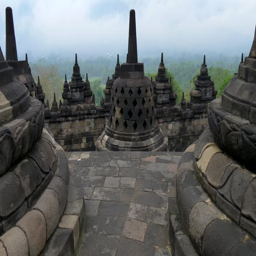
buddhist place of worship in the morning .